Rozelle Tram Depot

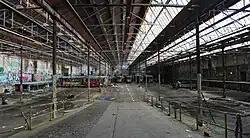
Interior of the vacant tram depot

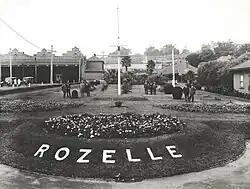
Depot gardens, 1919

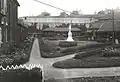
Another view of the depot gardens

Rozelle Tram Depot opened on 17 April 1904, working in conjunction with Newtown and Ultimo depots operating trams on the western, south-western and Ryde tram routes. The depot was originally accessed by a reserved track from Glebe which ran along what is now known as Minogue Crescent. Access to the depot was controlled by a signal box situated near the staff waiting room which also served as a changeover point for drivers.